Centre Street, Hong Kong

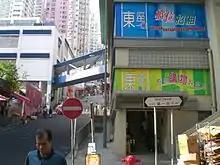
View of Centre Street at its intersection with First Street in August 2007, looking north, with Sai Ying Pun Market (left) and Centre Street Market (right).

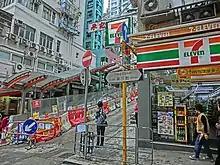
Section of Centre Street Escalator Link, between Third Street and High Street, under construction in March 2013.

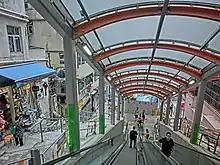
Centre Street Escalator Link, in the upper section of Centre Street, between High Street and Bonham Road, in May 2013.

Centre Street (Chinese: 正街) is a street in the Sai Ying Pun area of Hong Kong. Centre Street is the central point of the most active traditional market in Western District of Hong Kong Island. The street is part of planned streets in the early development of the area.